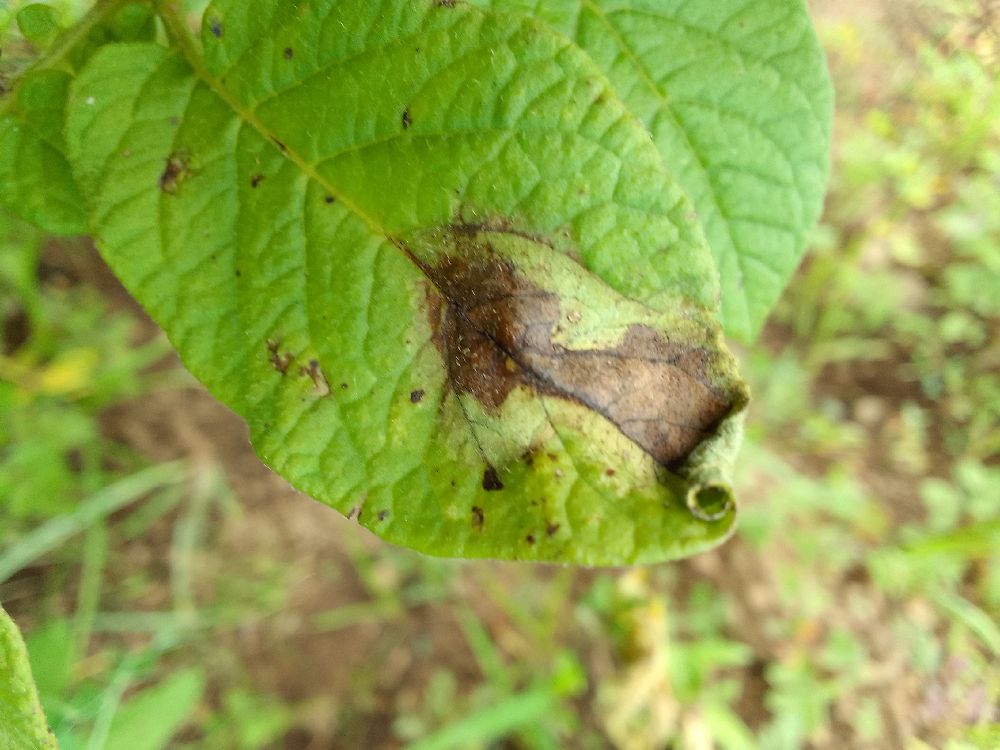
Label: Late blight